Asmundo family

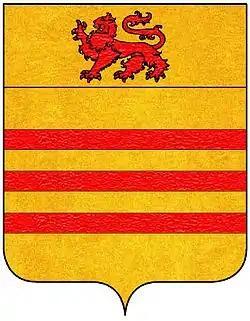
Asmundo coat of arms

Asmundo is an old Sicilian noble family that has played a notable role in the island's political, cultural, and economic history.